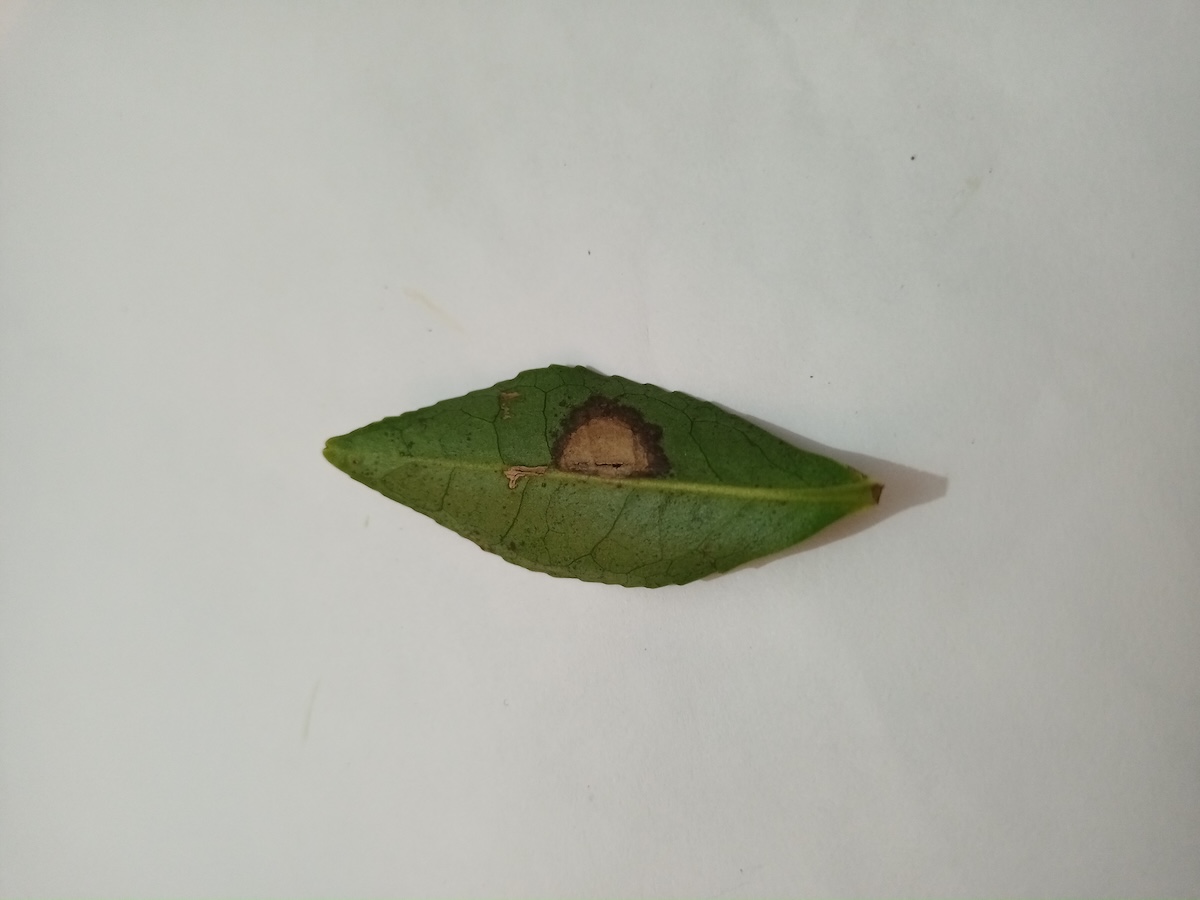
Label: Gray Blight